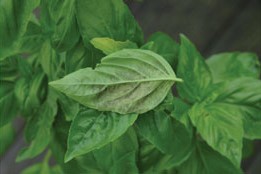
Plant: Basil
Disease: basil downy mildew